Otto the Great

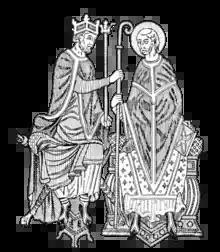
A medieval king investing a bishop with the symbols of office. Otto centralized his control over Germany through the investiture of bishops and abbots.

The decade between 941 and 951 was marked by Otto's exercise of undisputed domestic power. Through the subordination of the dukes under his authority, Otto asserted his power to make decisions without their prior agreement. He deliberately ignored the claims and ranks of the nobility, who wanted dynastic succession in the assignment of office, by freely appointing individuals of his choice to the kingdom's offices. Loyalty to Otto, not lineage, was the pathway towards advancement under his rule. His mother Matilda disapproved of this policy and was accused by Otto's royal advisers of undermining his authority. After Otto briefly exiled her to her Westphalian manors at Enger in 947, Matilda was brought back to court at the urging of his wife Eadgyth.